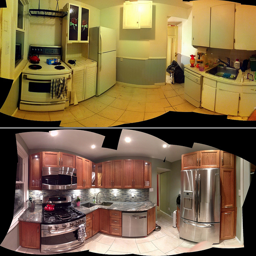
A set of two photographs of two different kitchens.
two pictures a white kitchen and a silver and brown one
a couple of pictures of the inside of a house
Two photos of kitchen, one in brown wood, the other in light wood complete with refrigerator, stove, and counters.
A view of a kitchen that has been totally renovated.